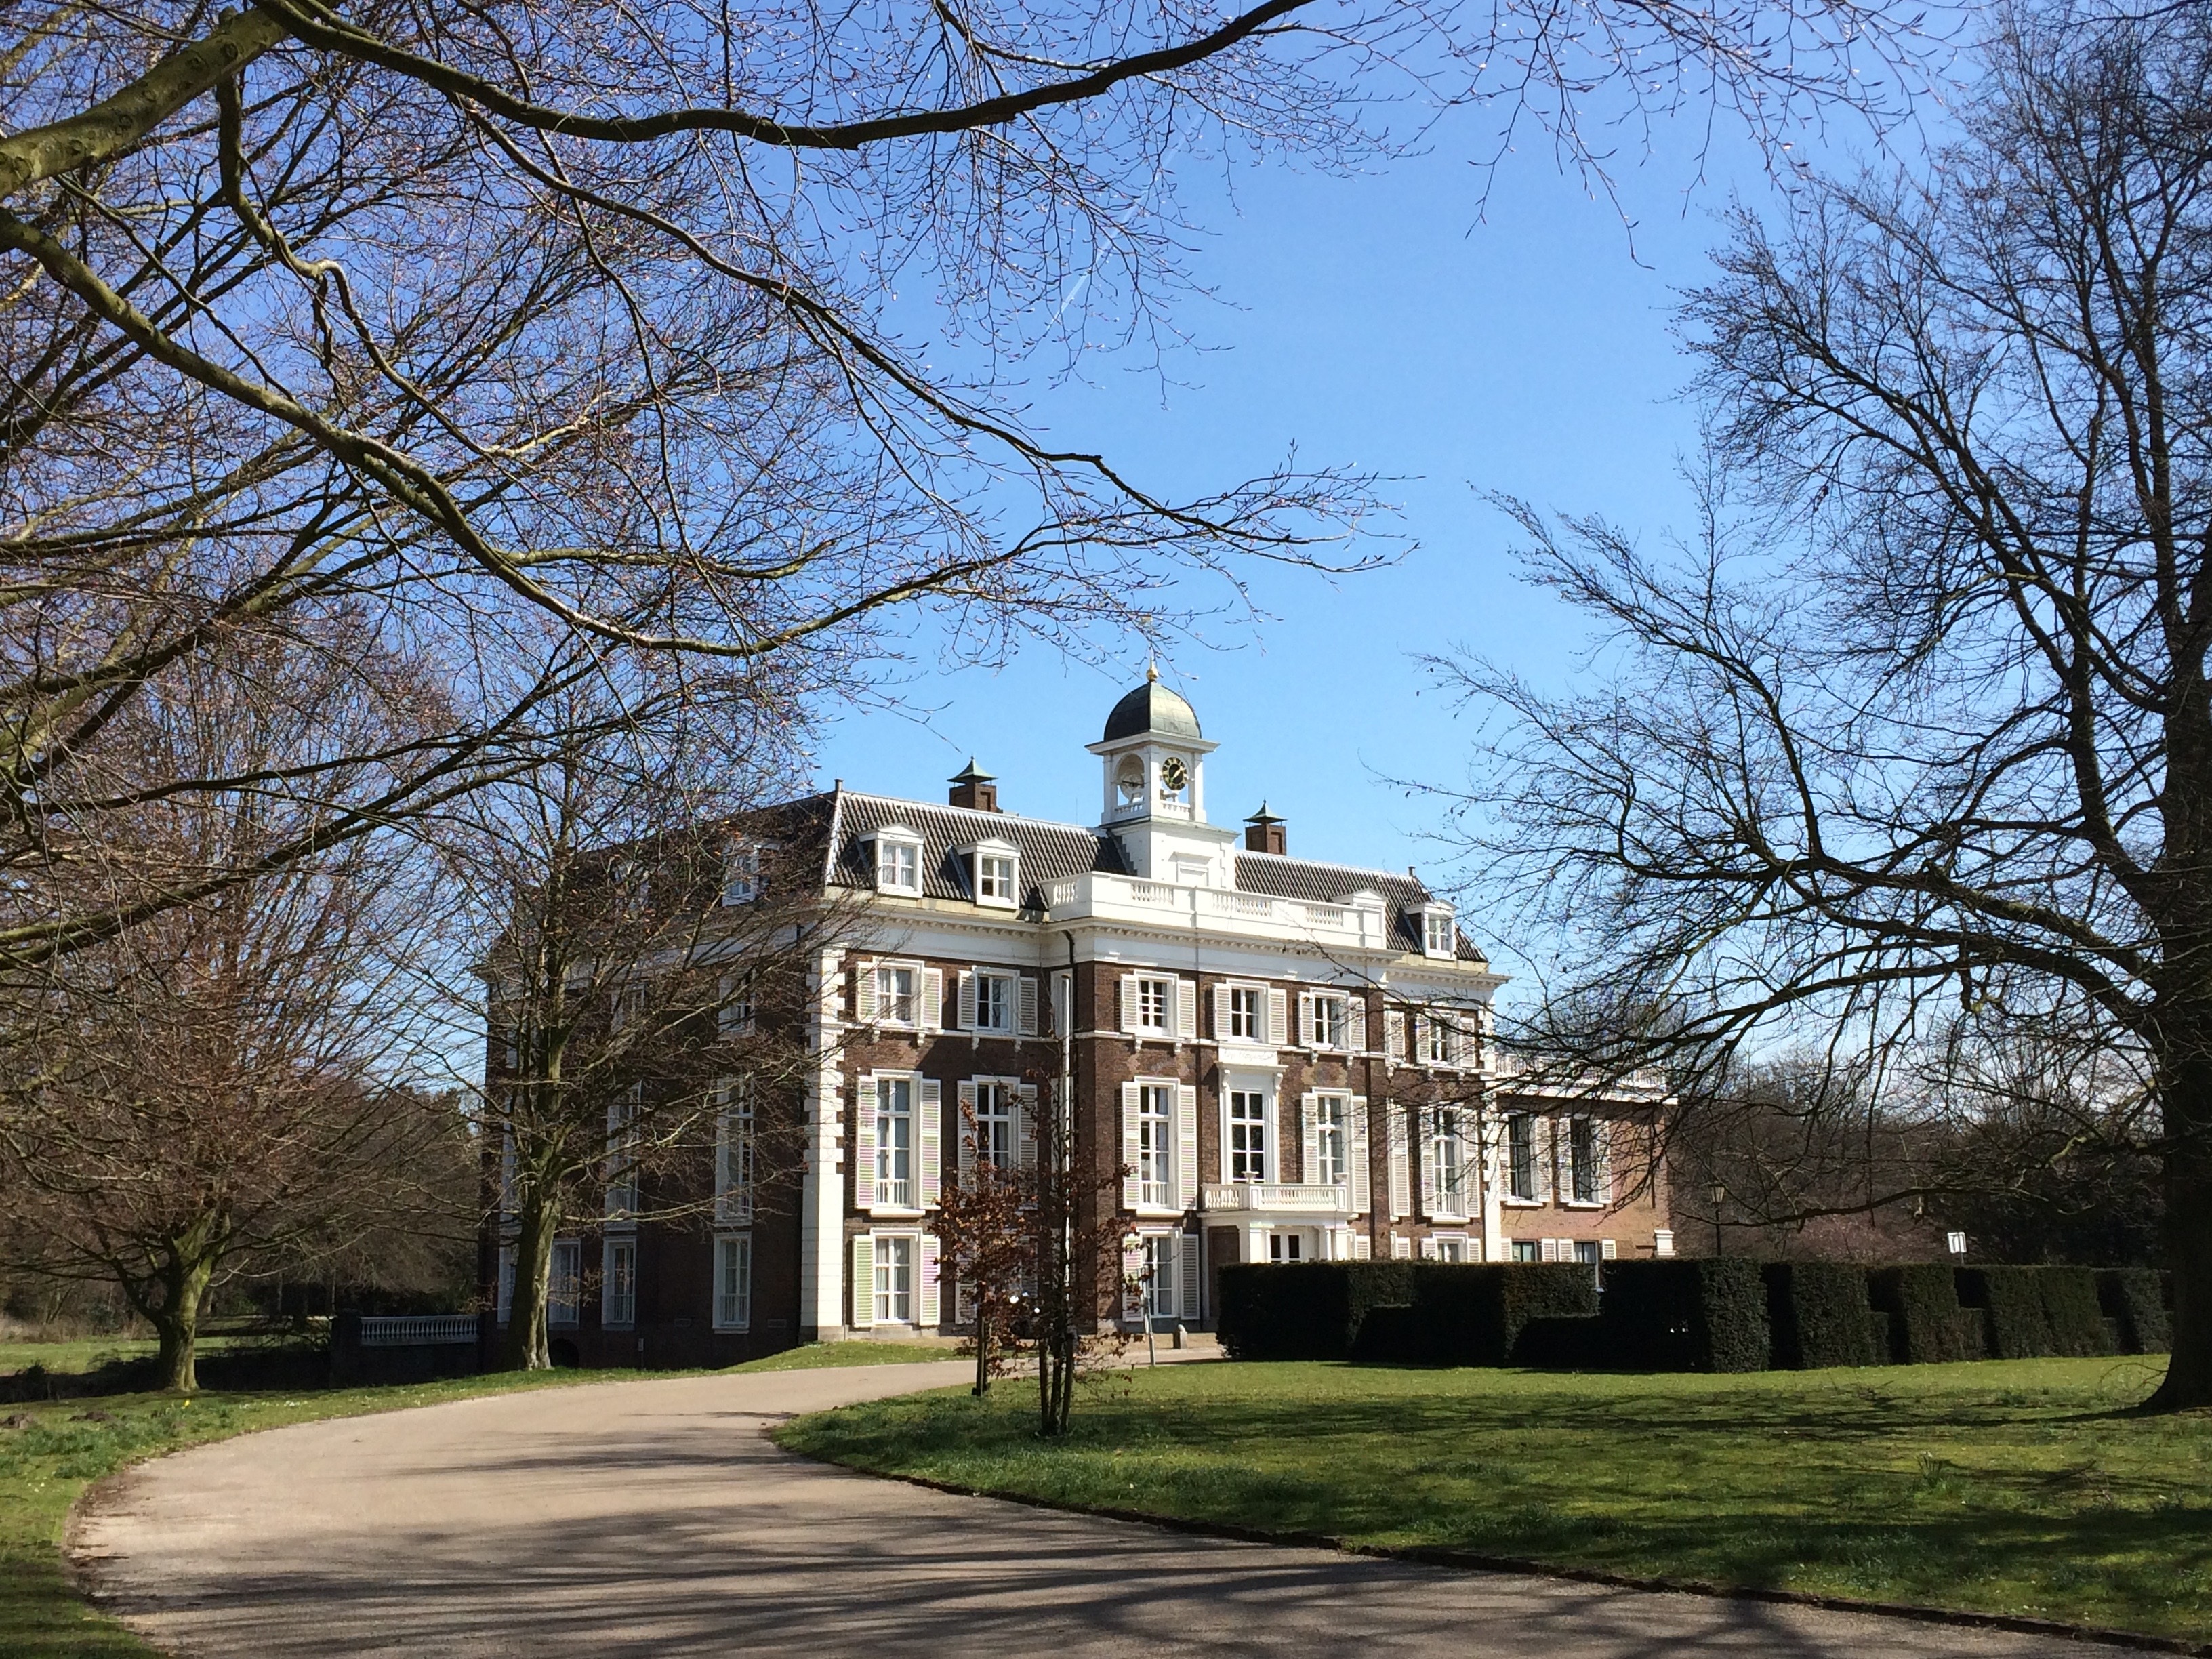
tree, architecture, mansion, house, building, chateau, home, park, estate, manor house, stately home, the hague, clingendael